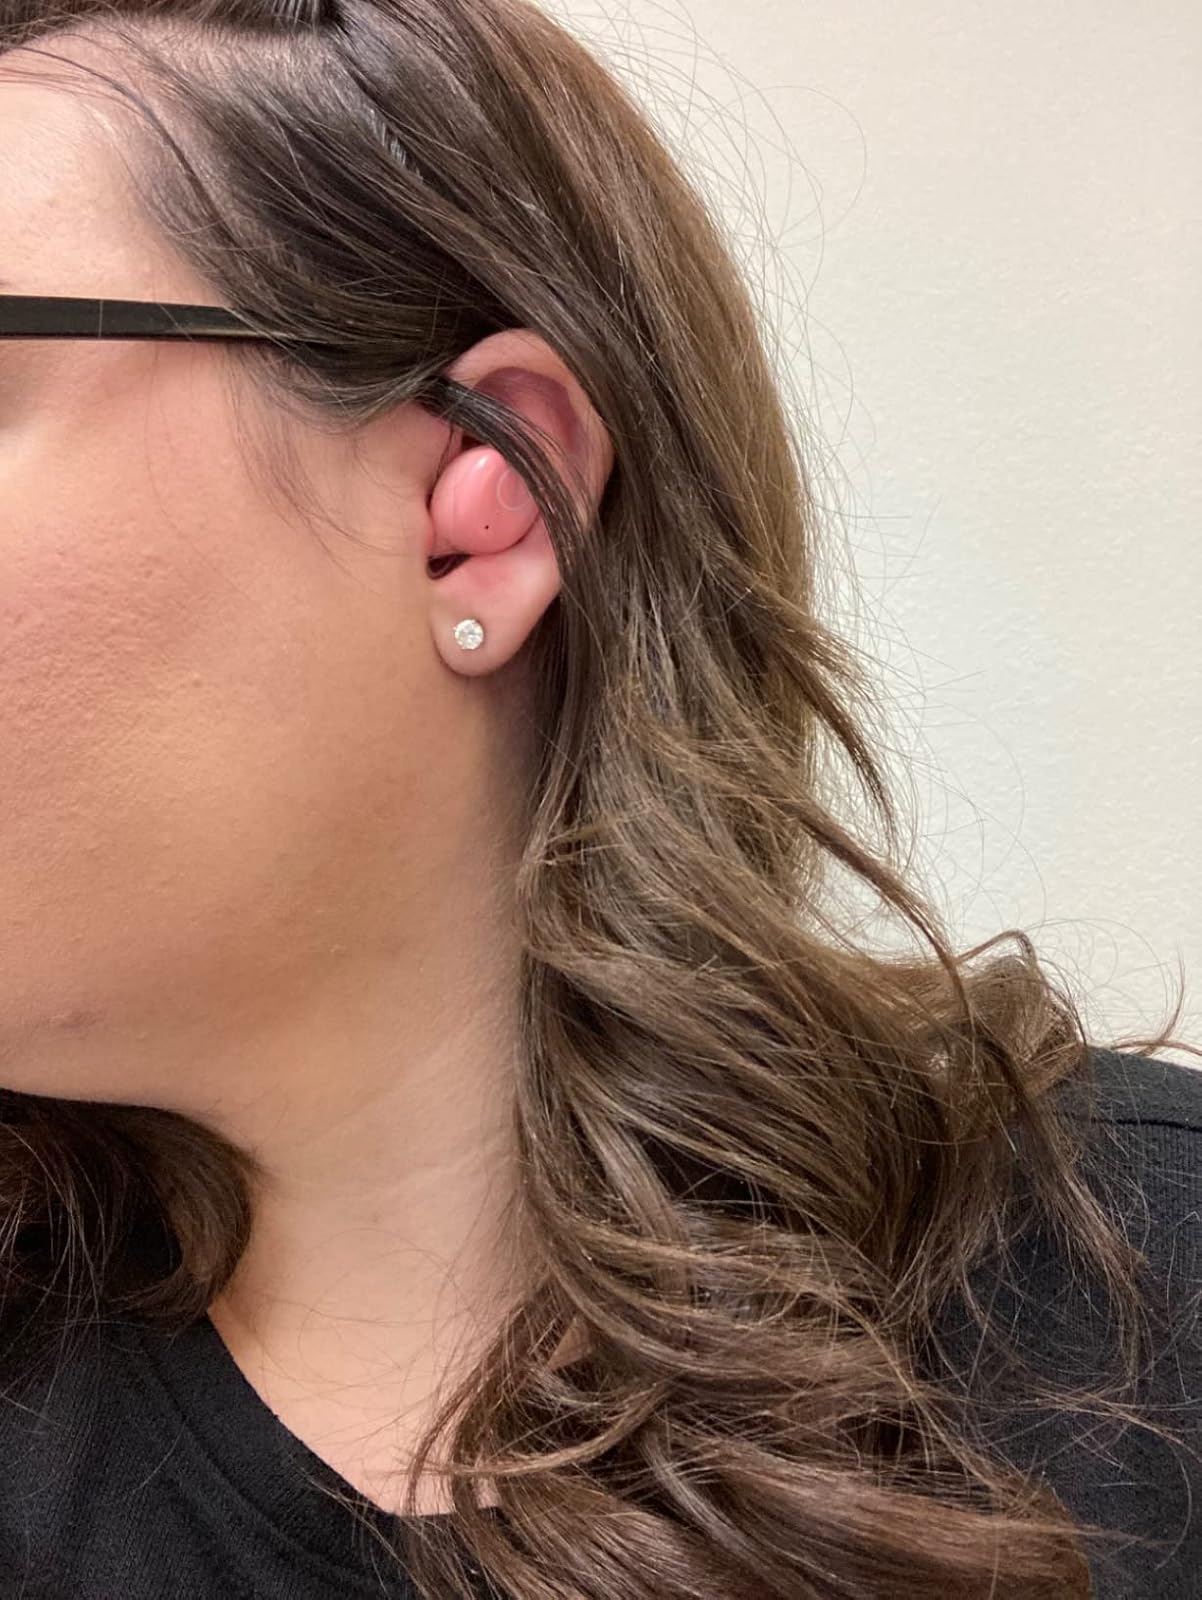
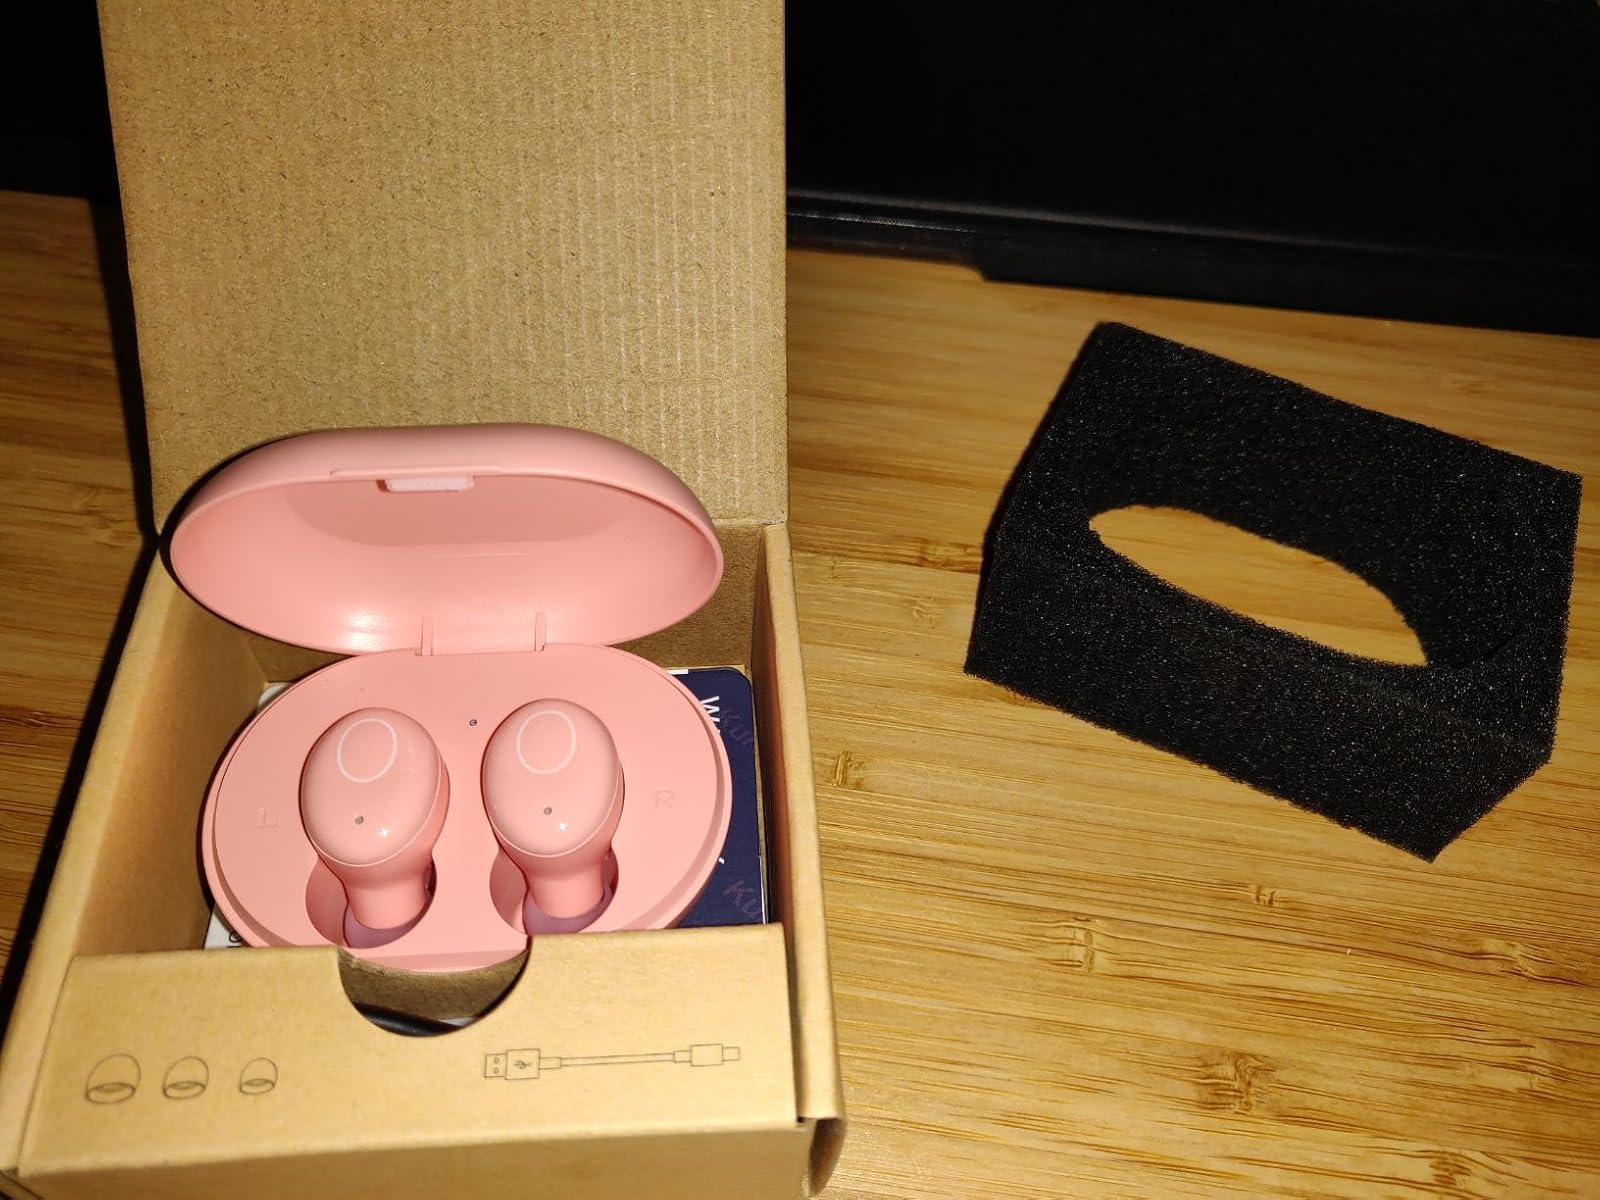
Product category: earbuds
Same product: yes